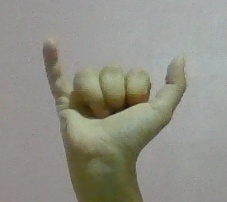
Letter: ya